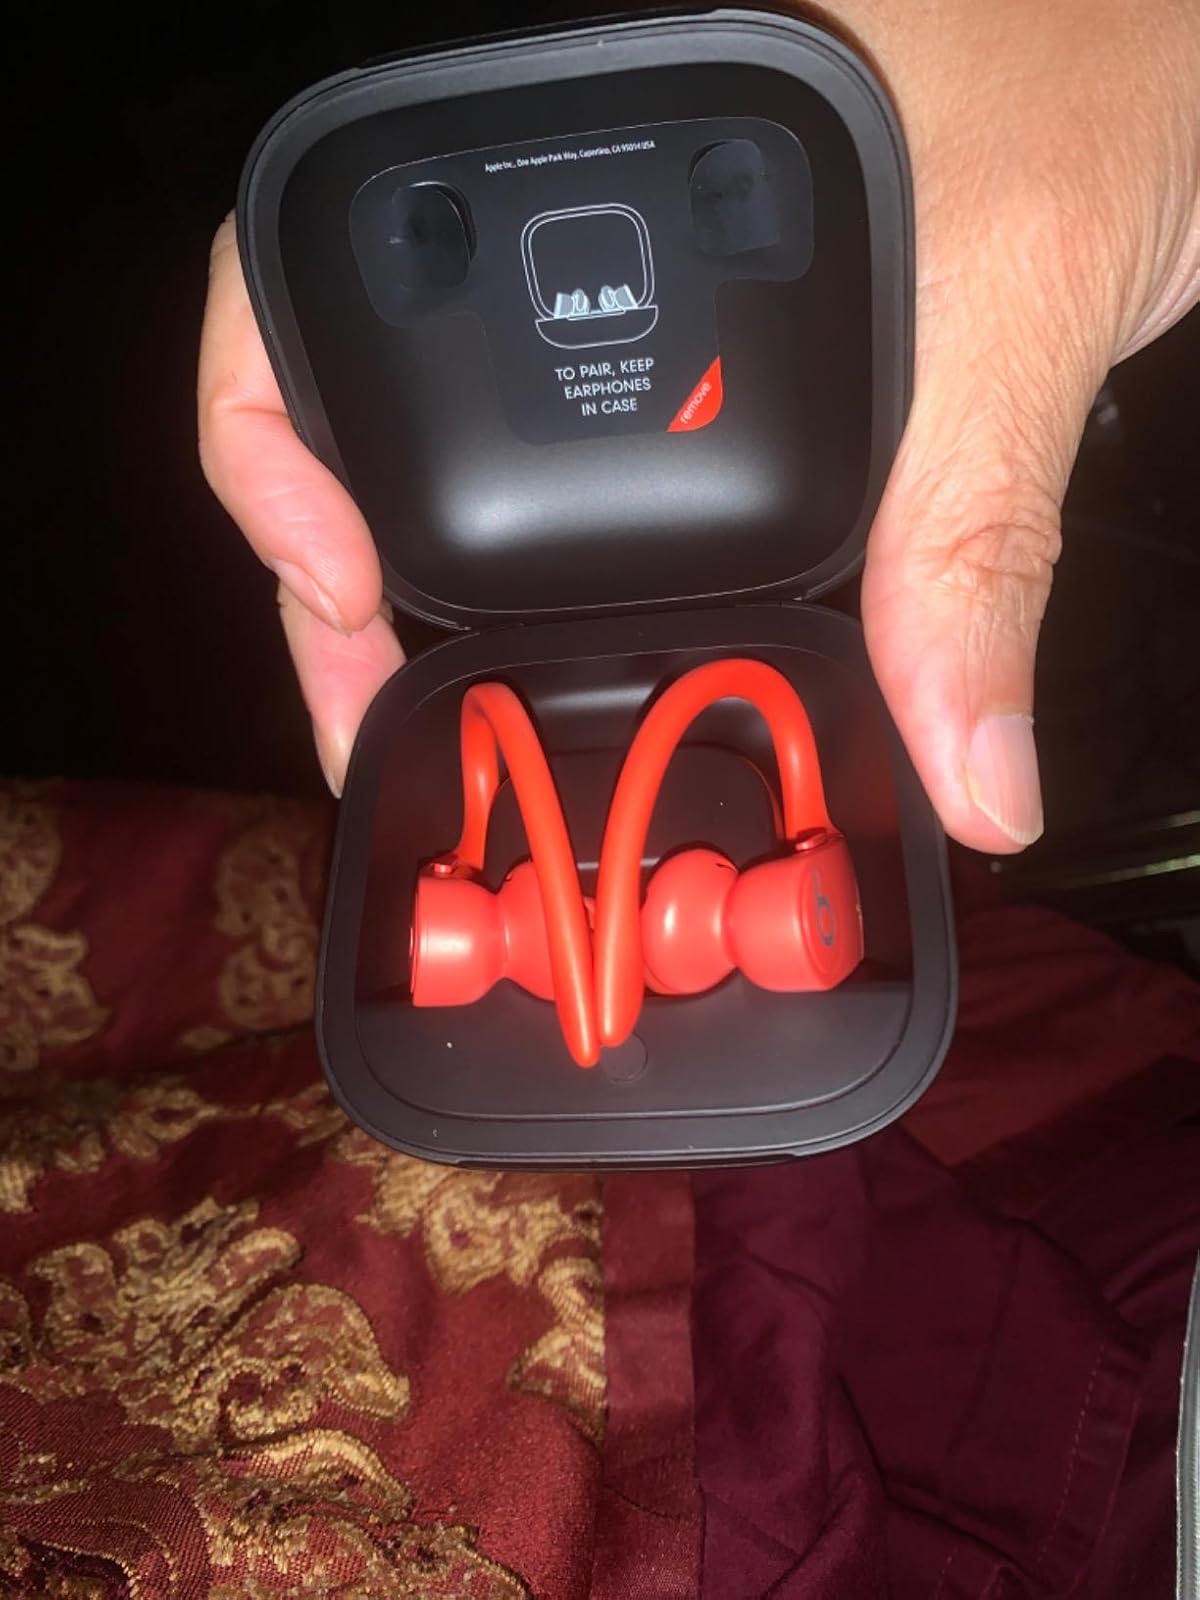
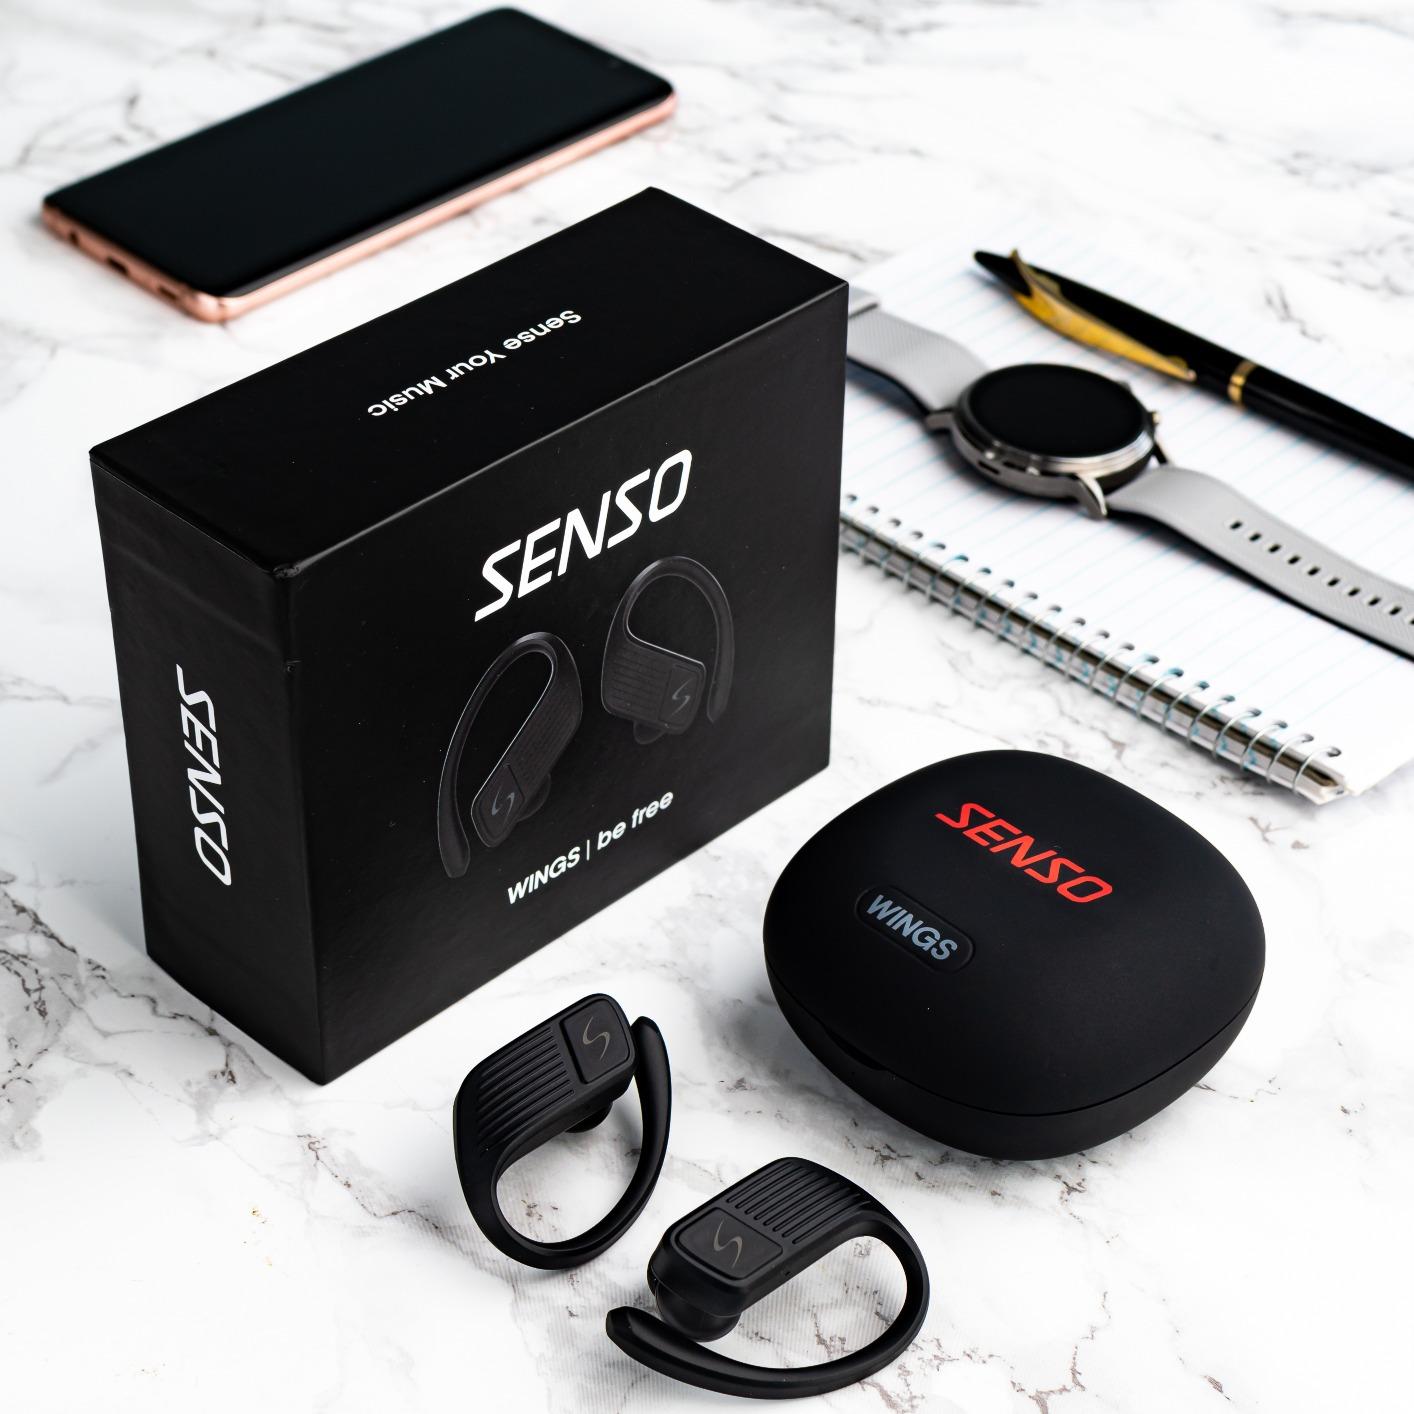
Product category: earbuds
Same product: no